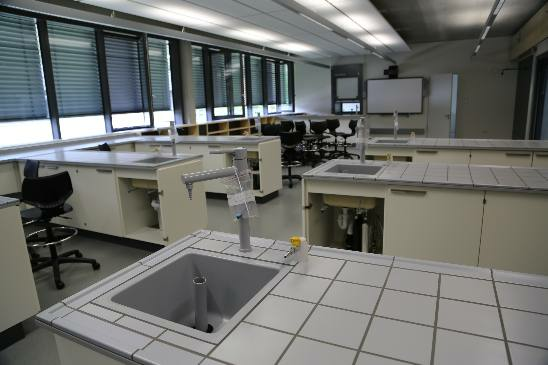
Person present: No